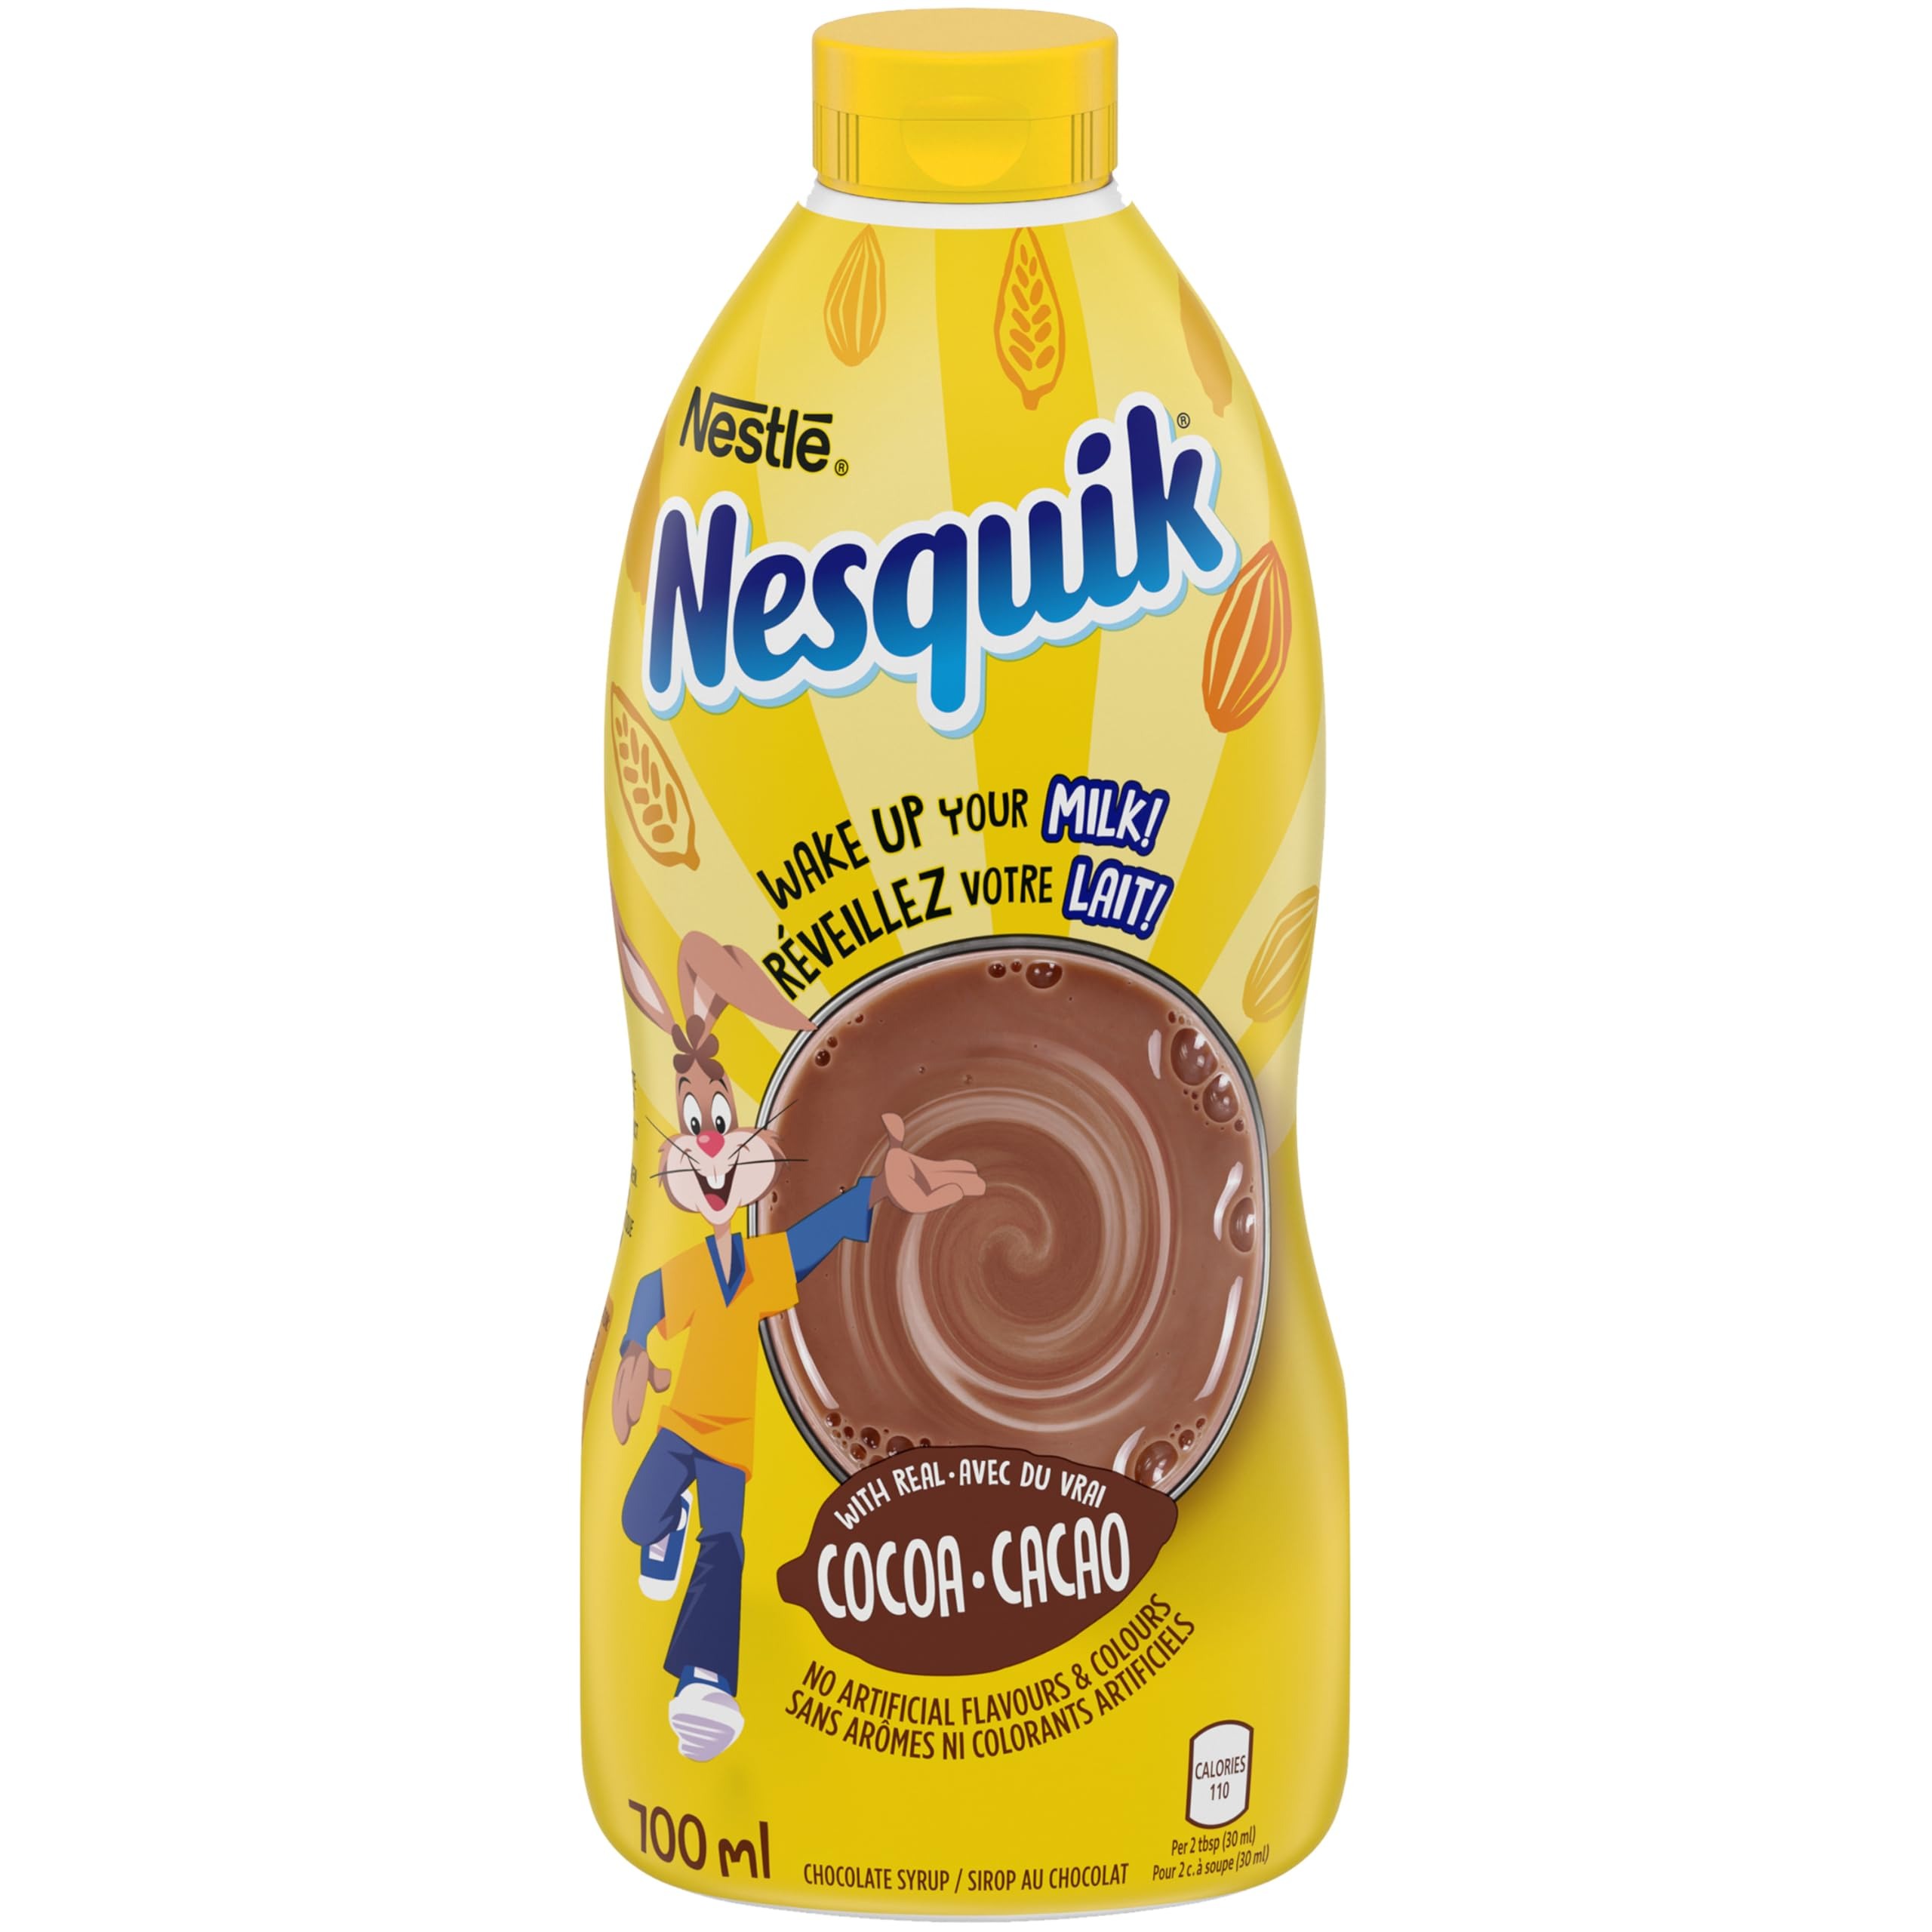
Item Name: Nesquick Original Chocolate Syrup - 700ml
Product Description: <p>The perfect partner to get kids to enjoy the goodness of milk is by adding NESTLE NESQUIK Iron Enriched Chocolate Syrup (700 ml). </p><p>Quick and easy, simply mix 1 tablespoon of syrup into 250 ml of milk for a delicious glass of chocolate milk a tasty compliment to breakfast! </p><p>Plus, its enriched with iron to promote the maintenance of your kids good health.</p>
Value: 1.0
Unit: Count

Price: 19.705